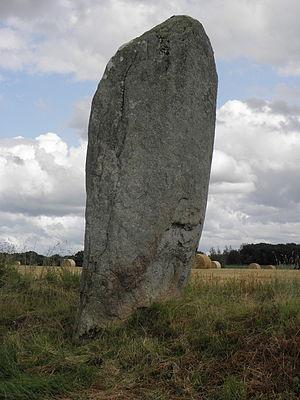
Menhir de Créac'h Edern en Plouigneau (29).
Le menhir de Creac'h Edern, dit aussi de Trémaëc, est un menhir situé à Plouigneau, en France.
Plouigneau [pluiɲo] est une commune du département du Finistère, dans la région Bretagne, en France. Elle se situe près de Morlaix.
Cet article recense les monuments historiques français classés en 1955.